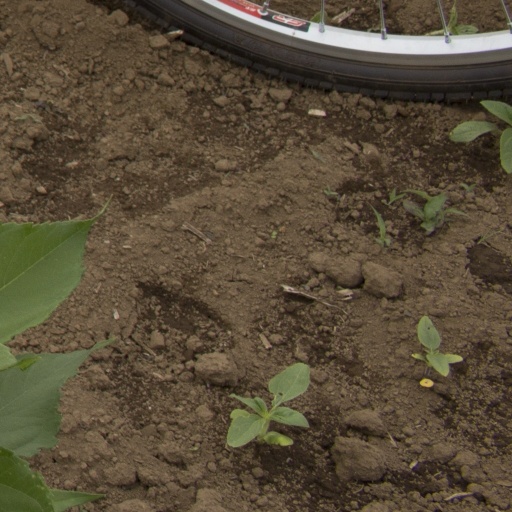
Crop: Jerusalem artichoke